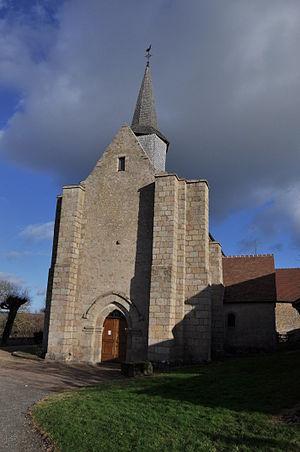
Eglise du Bourg-d'Hem (Creuse)
Le Bourg-d'Hem est une commune française située dans le département de la Creuse en région Nouvelle-Aquitaine.